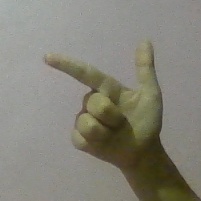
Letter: yaa